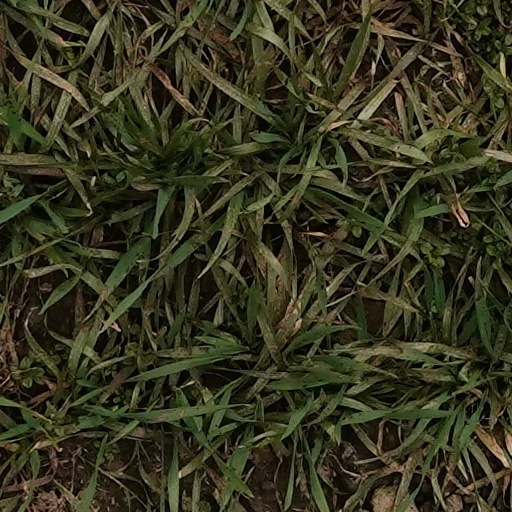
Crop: wheat